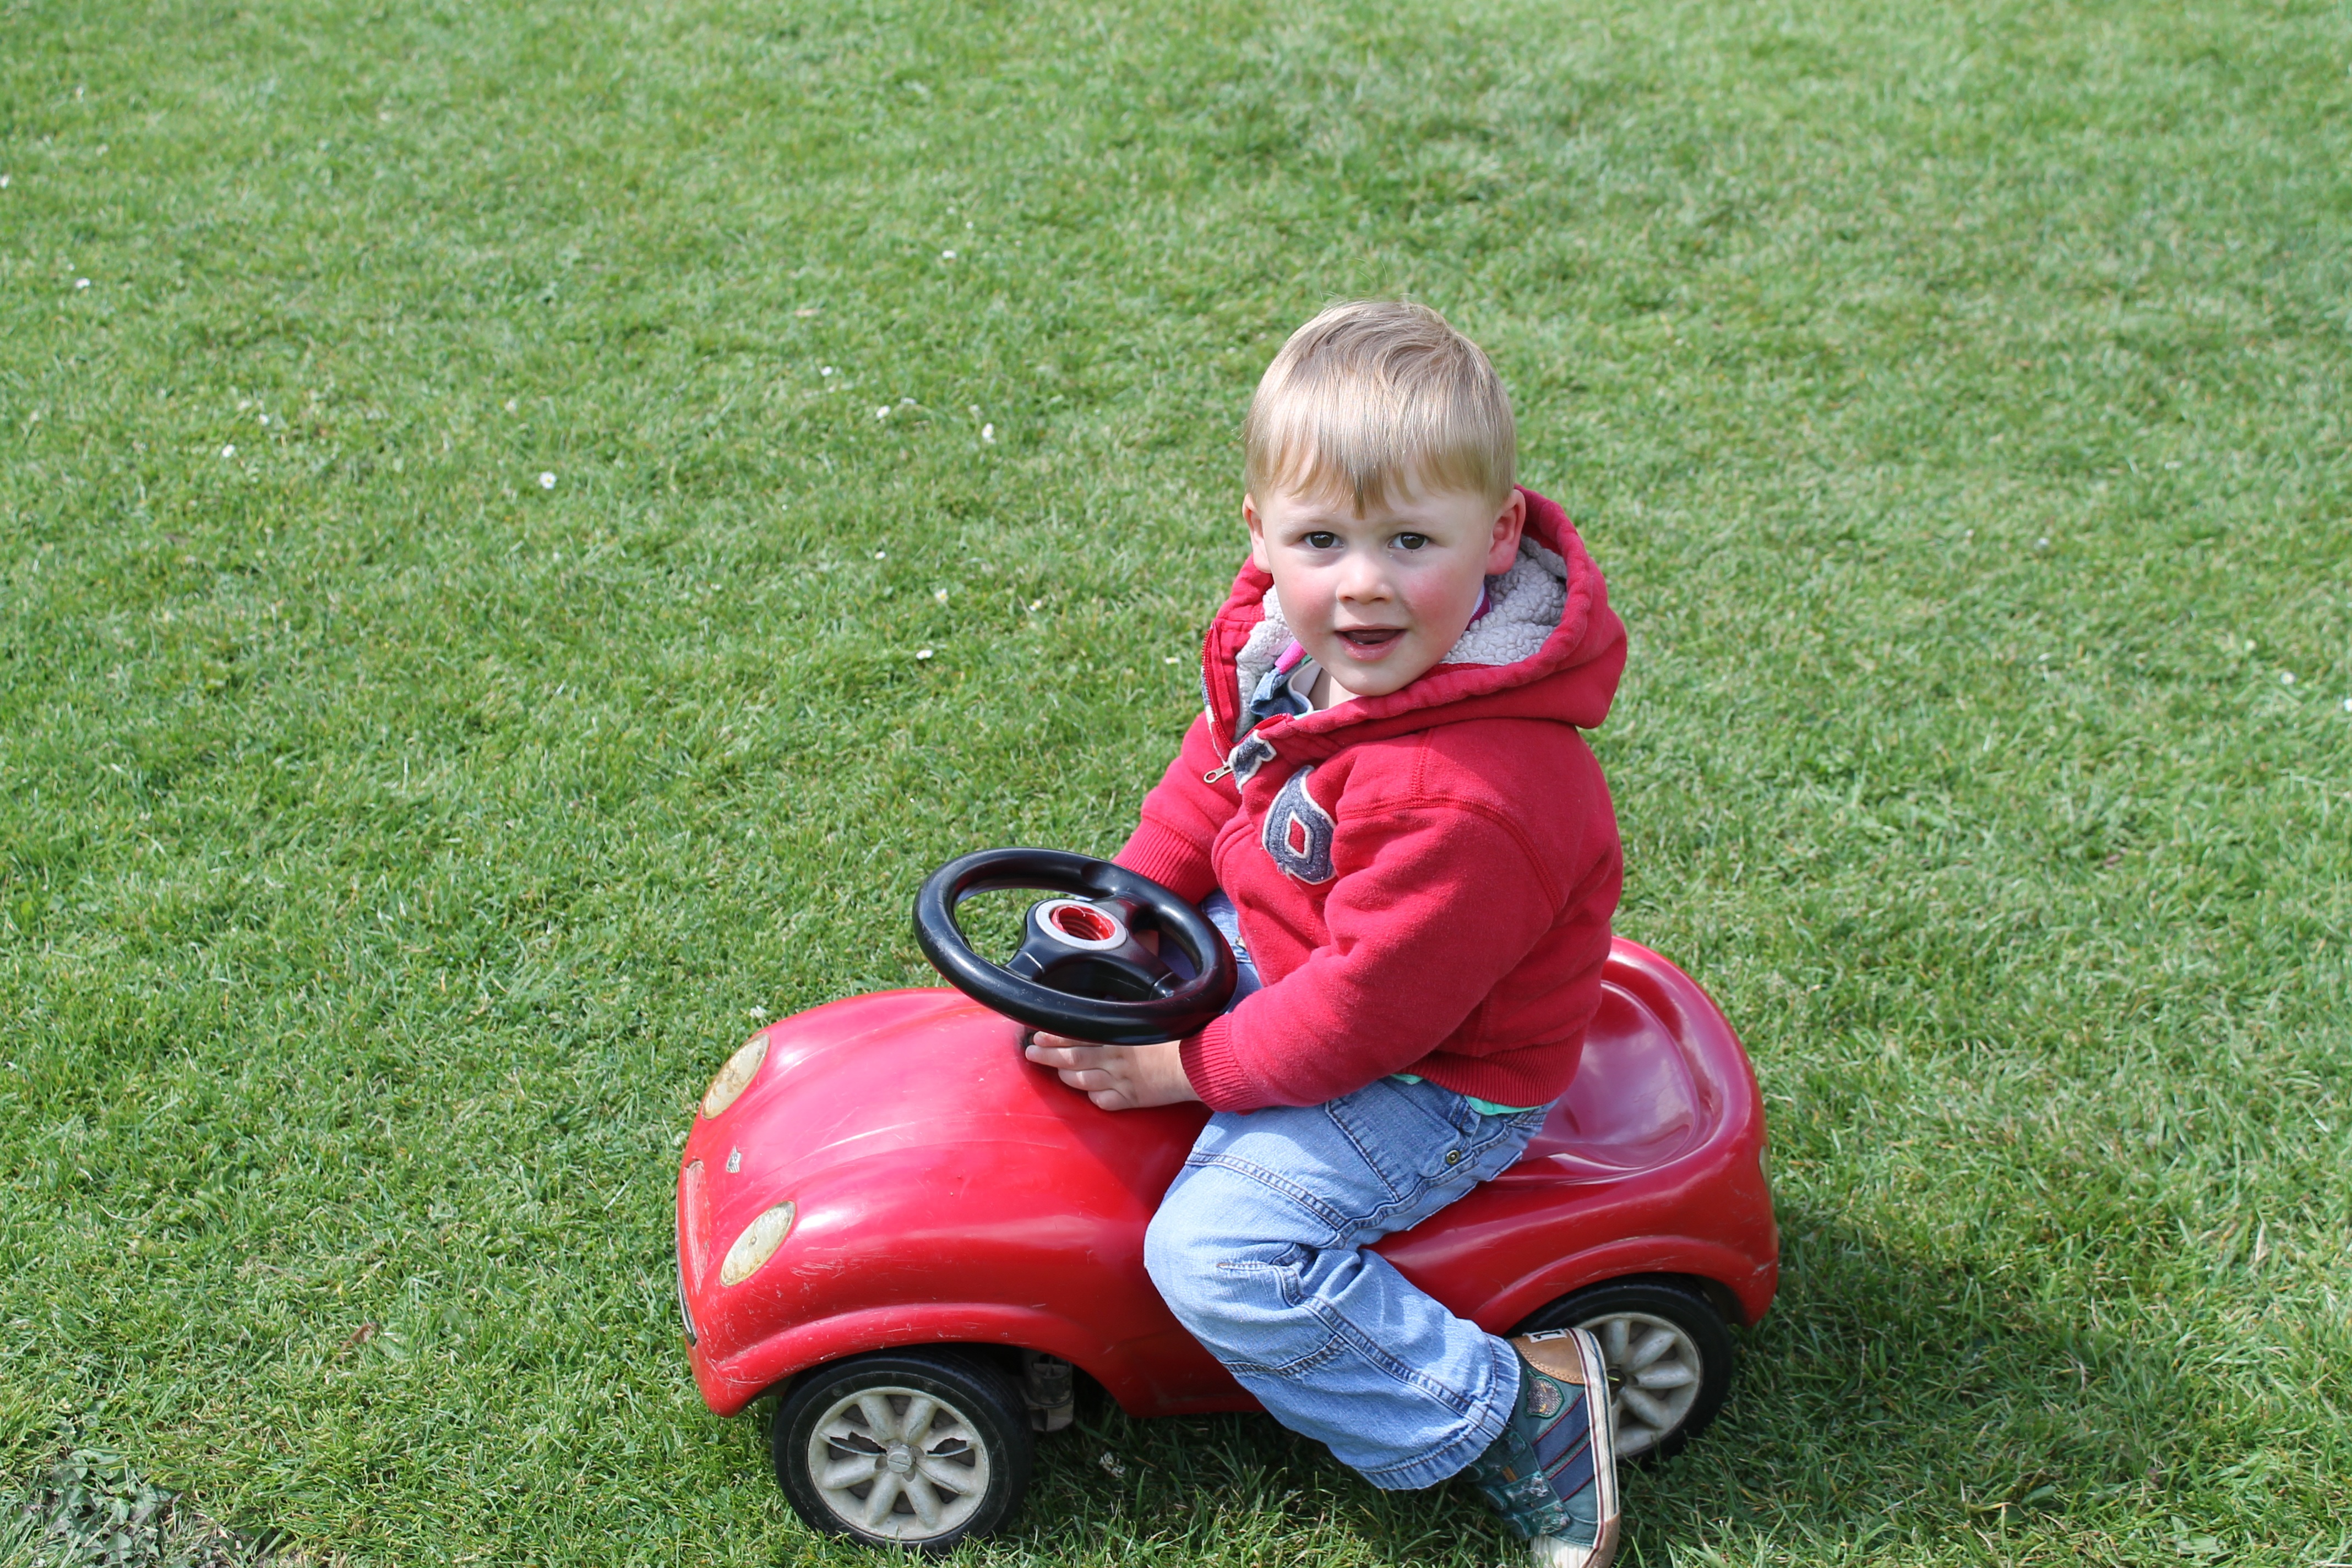
grass, lawn, play, boy, red, child, product, toddler, toy car, playtime